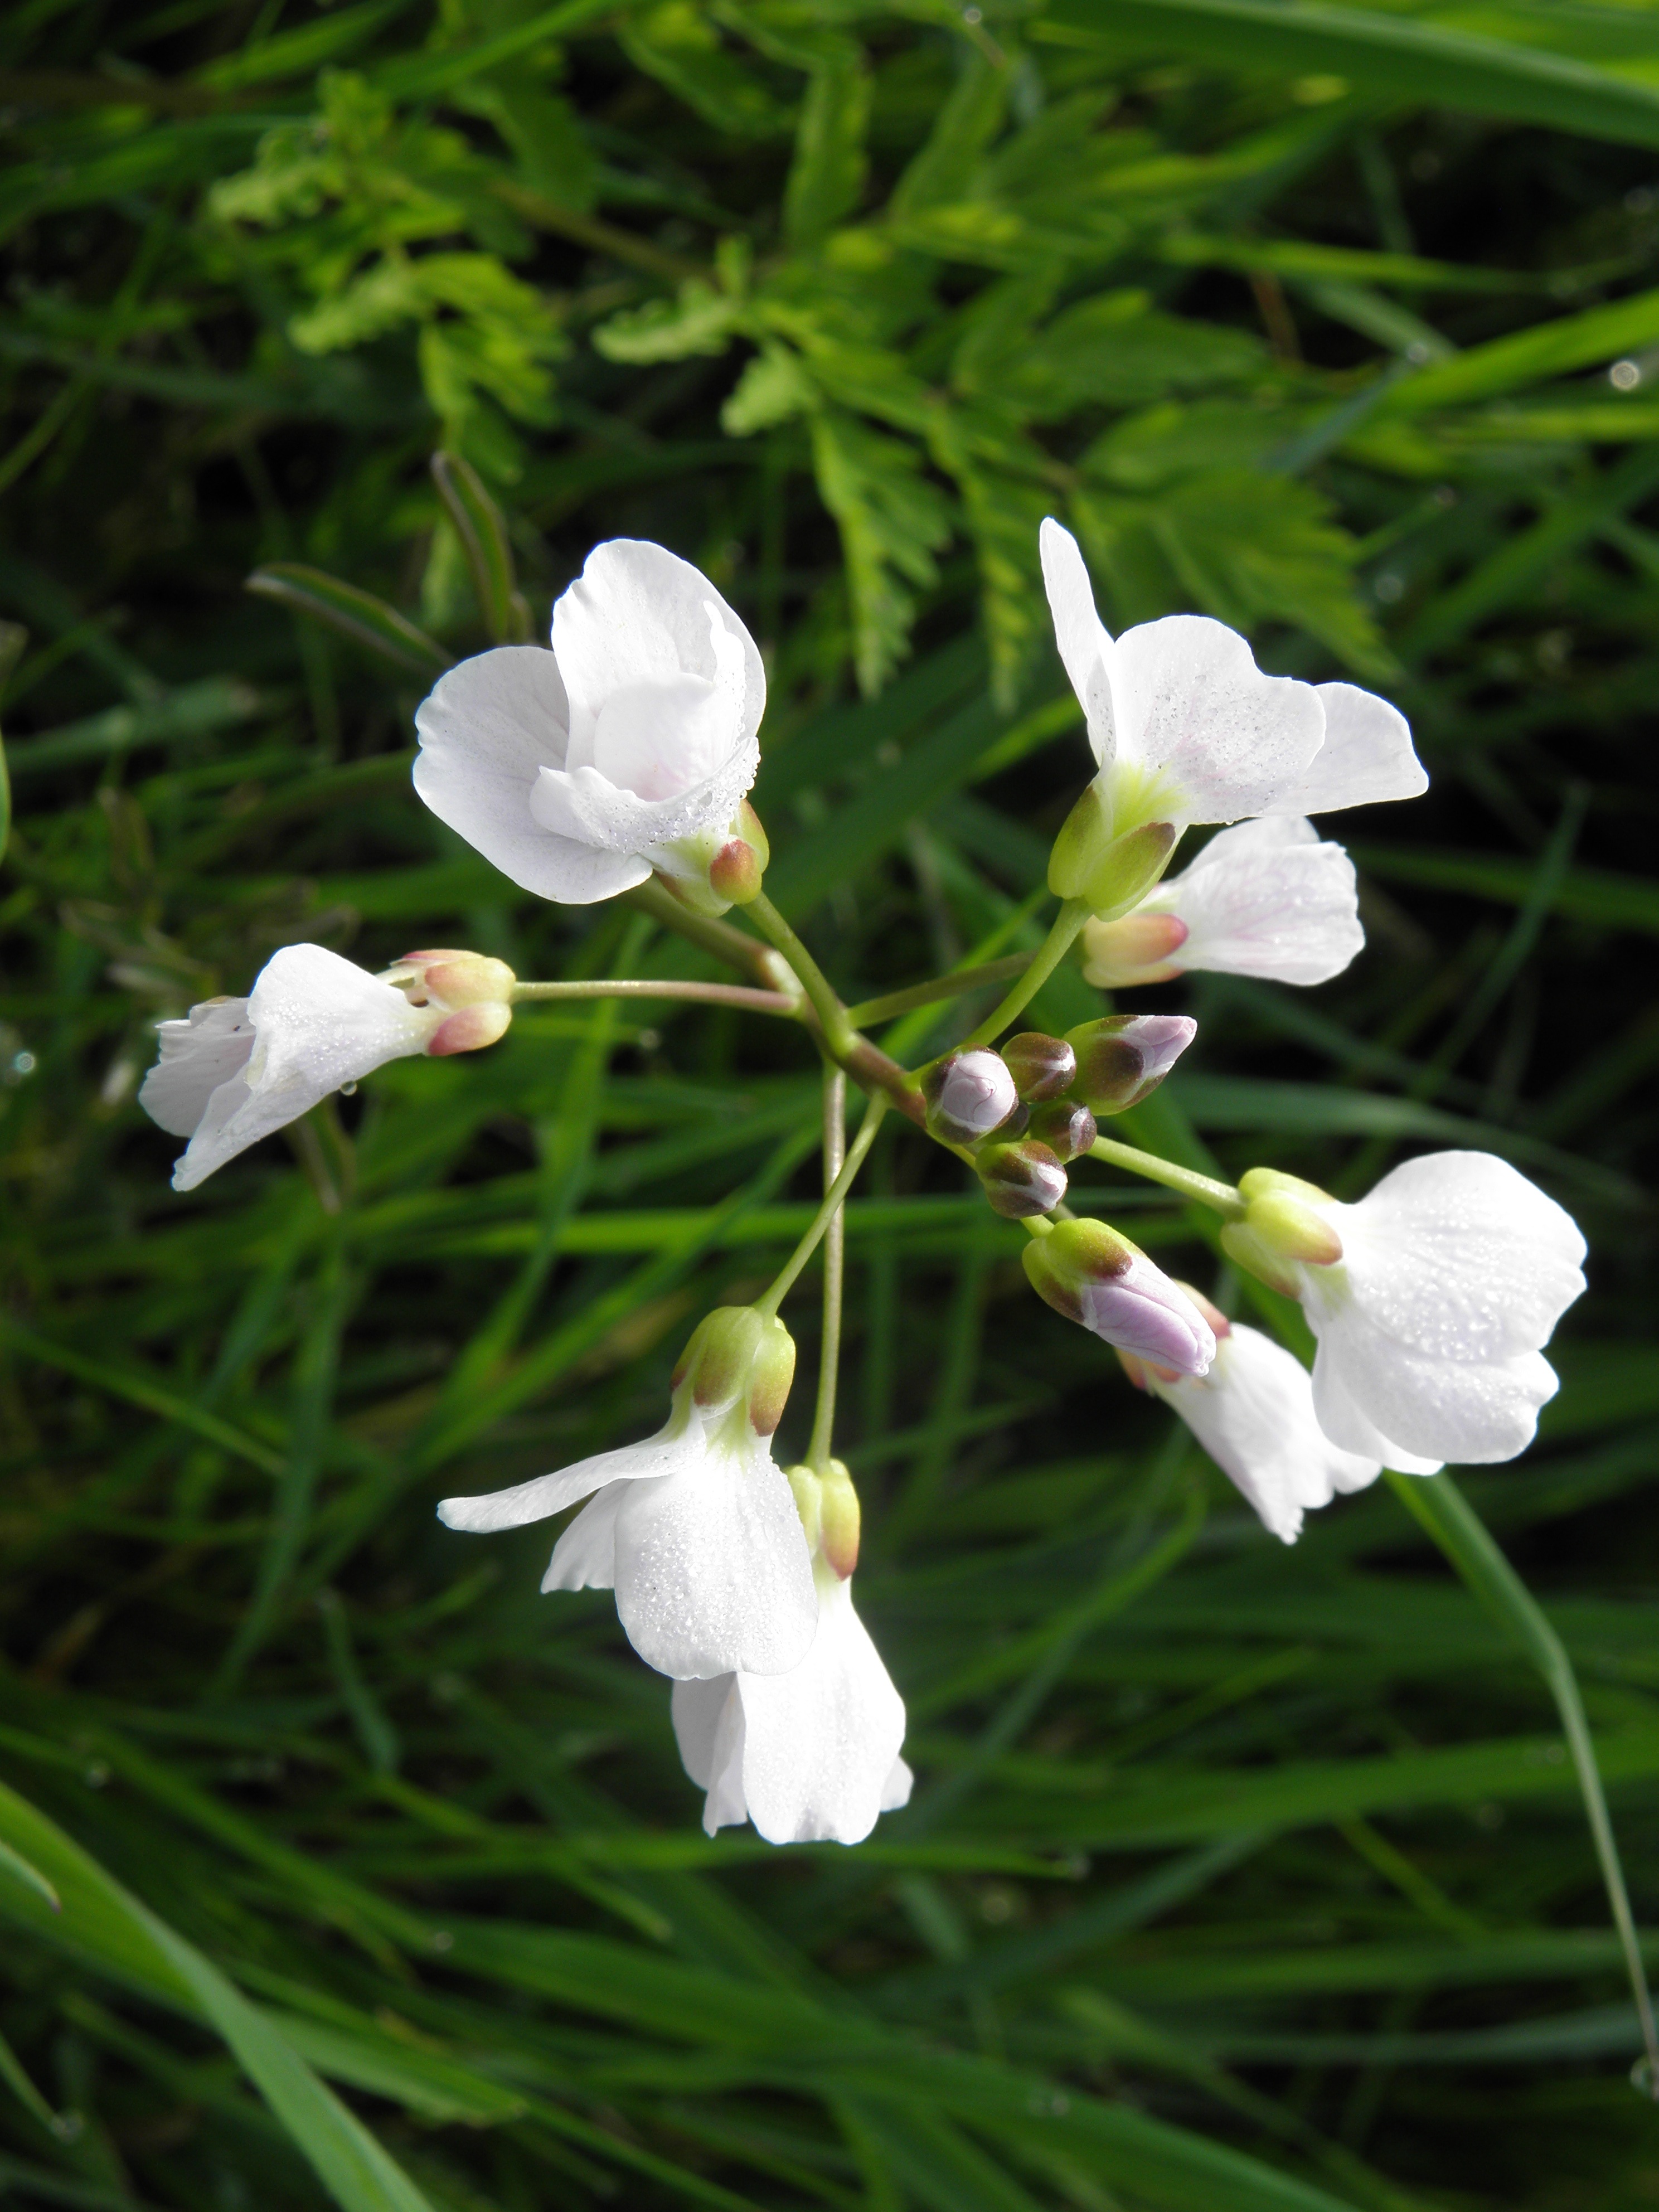
grass, plant, meadow, flower, botany, flora, wildflower, cuckoo, macro photography, flowering plant, pentecost, bellflower family, land plant